WPST-TV

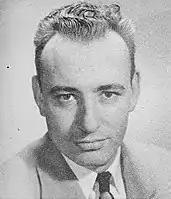
refer to caption

The same day that WPST-TV's studios were formally dedicated, Drew Pearson's syndicated newspaper column alleged widespread corruption within the FCC that influenced the granting of multiple television station licenses, singling out WPST-TV in particular. Pearson claimed FCC commissioner Richard A. Mack was paid several thousand dollars by Thurman A. Whiteside, a Miami-based lawyer retained by NAL, while the Eisenhower administration sought to overrule examiner Herbert Sharfman's recommendation of A. Frank Katzentine; additionally, Mack admitted that Whiteside was a "close friend" and his own legal representation. Baker and Whiteside refuted Pearson's claims, though the latter admitted to representing Mack legally in the past. Pearson's column, which also claimed that Mack made a promise to Whiteside that he would vote for NAL, helped spur the House Subcommittee on Legislative Oversight into furthering an investigation into the commission's practices.